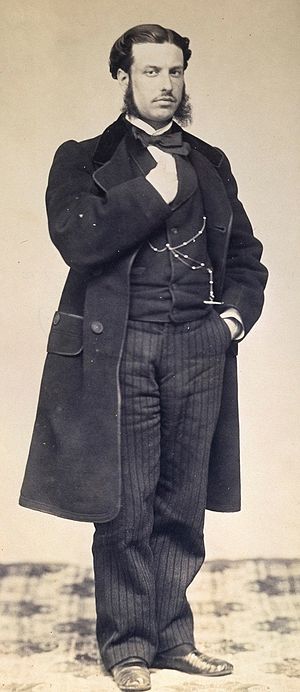
Luis Mariano de Larra
Luis Mariano de Larra var en spansk digter, søn af Mariano José de Larra.